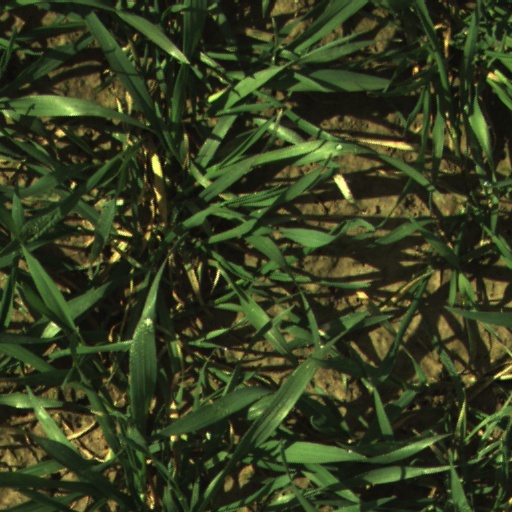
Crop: wheat